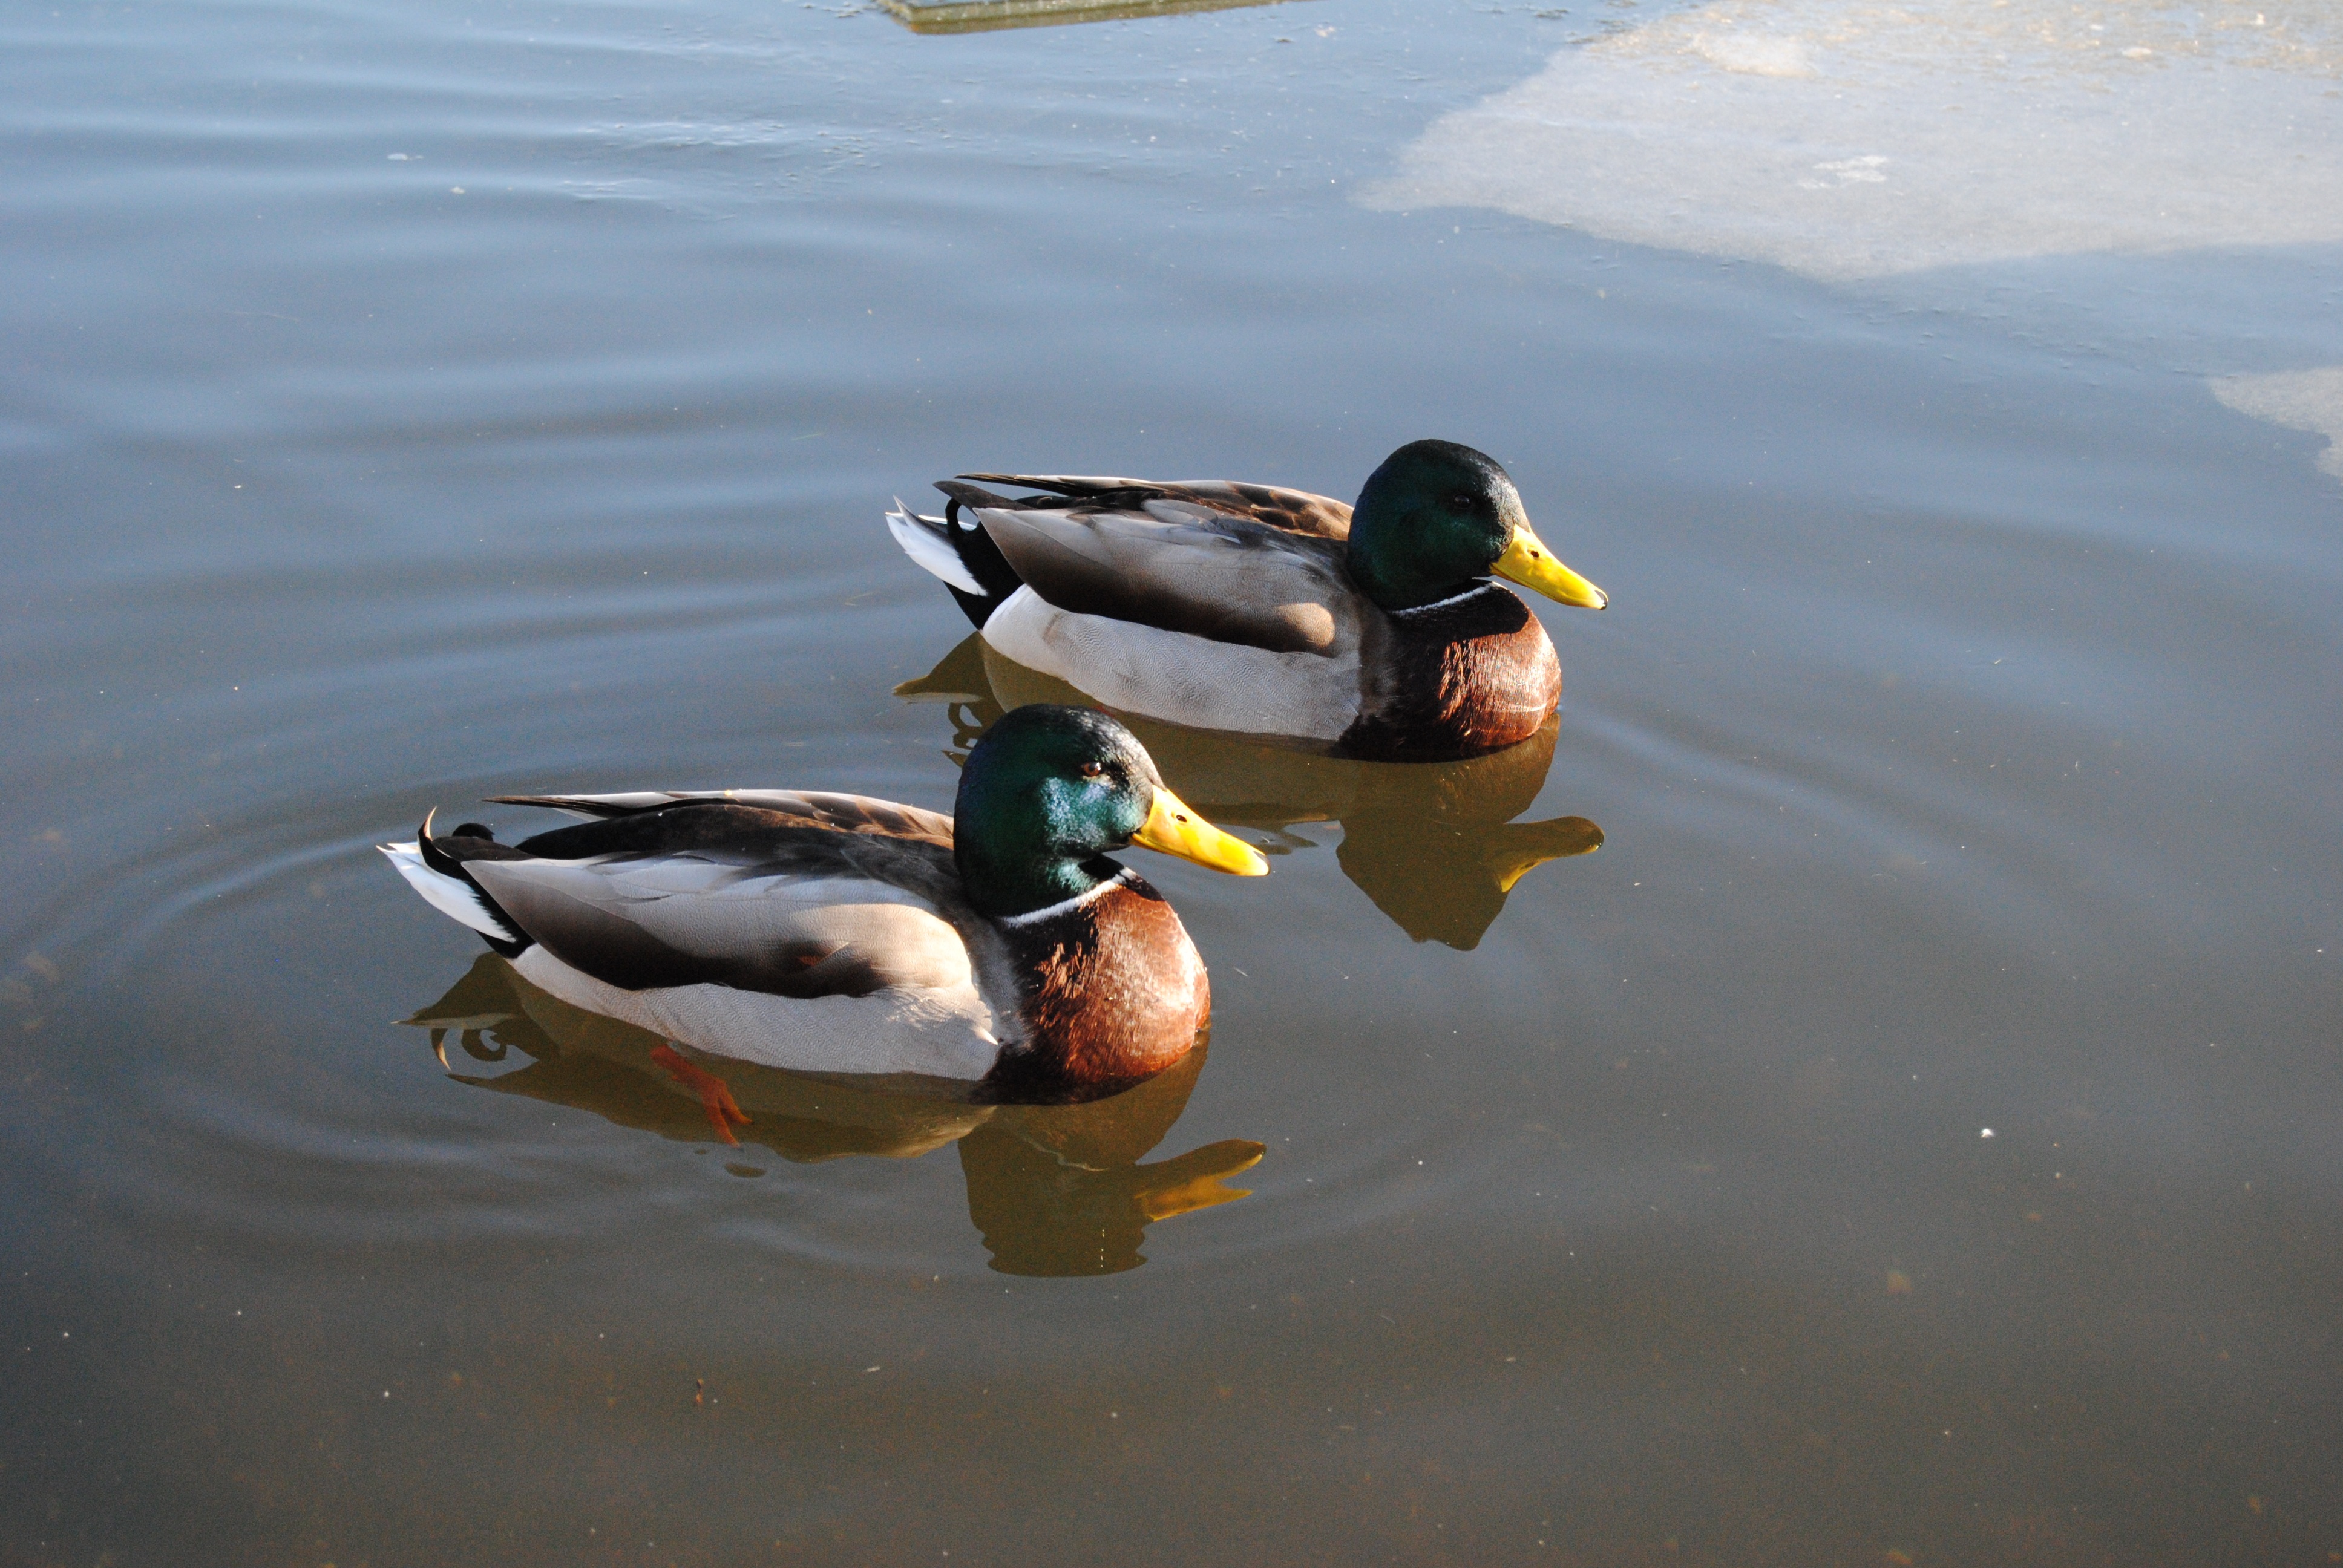
water, nature, bird, lake, animal, river, female, wildlife, wild, green, reflection, beak, color, floating, colorful, feather, swimming, duck, wings, head, vertebrate, ducks, waterfowl, water bird, mallard, ducks geese and swans